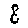
Label: 8